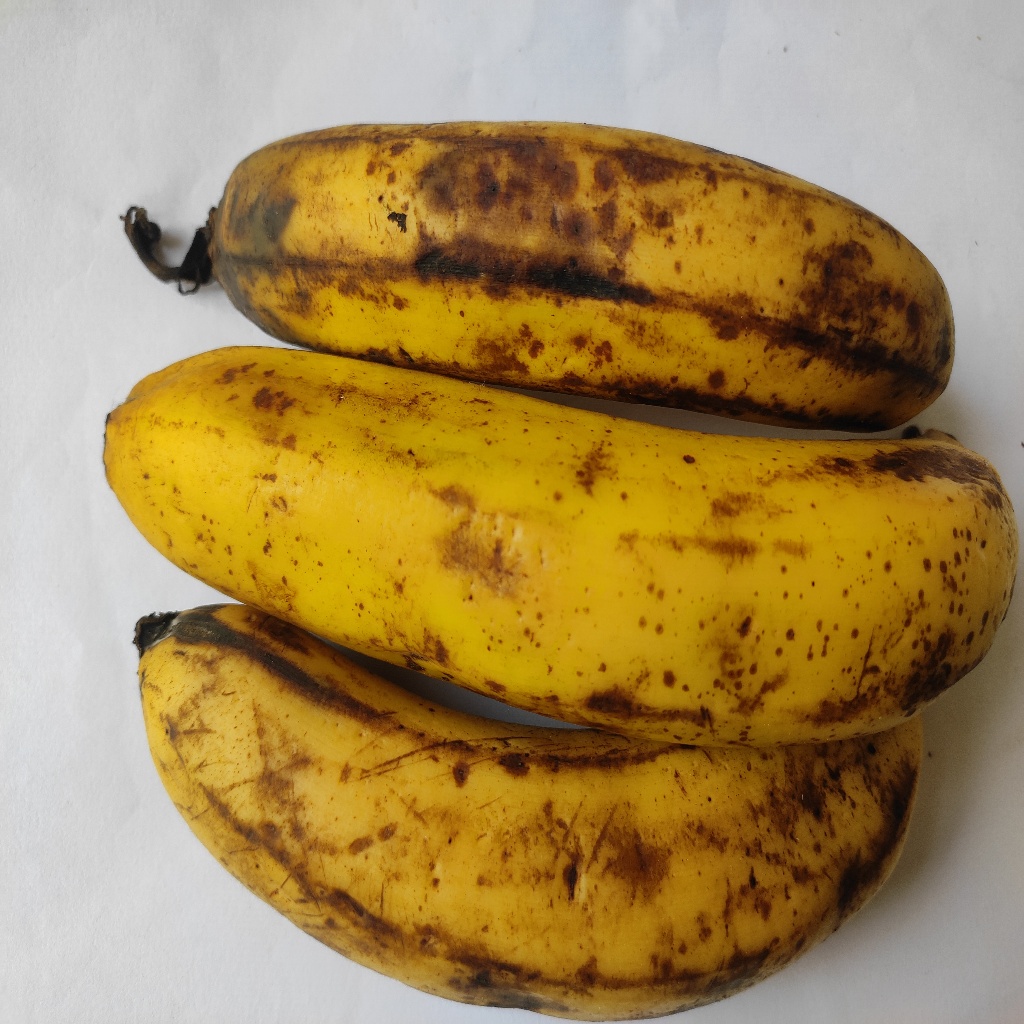
Crop: banana
Quality class: Class_B